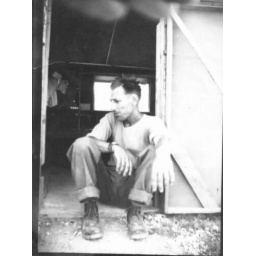
Apparently a stove blew up on him in the kitchen during cooking. He received some minor burns.